Cannabis (film)

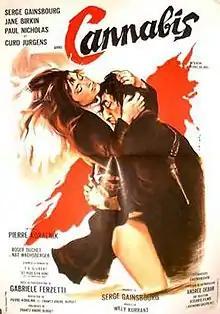
theatrical release poster

Cannabis is a 1970 crime film directed by Pierre Koralnik. It is a co-production between France, West Germany and Italy. It stars Serge Gainsbourg, Jane Birkin, Paul Nicholas and Curd Jürgens.